Meginnis and Schaumberg

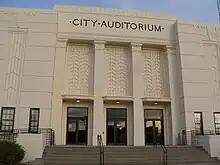
York City Auditorium (1940) in Nebraska

Edward G. Schaumberg joined the firm as a partner in 1924 and it became Fiske, Meginnis, & Schaumberg in 1925. By 1926 the firm became Meginnis and Schaumberg.